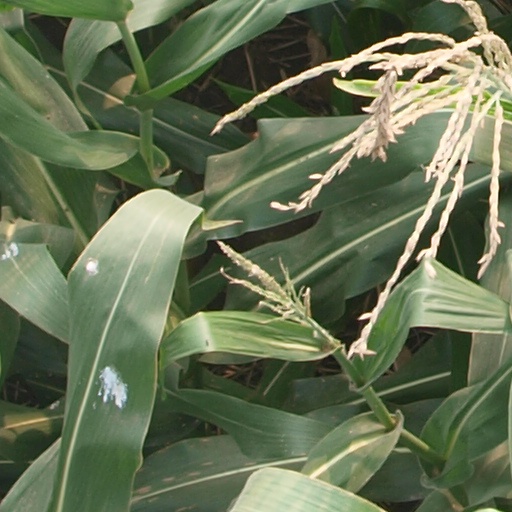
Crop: maize; corn